Tropaeum Alpium

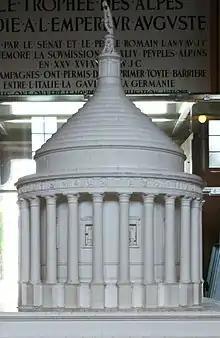
Model reconstruction of the Tropaeum Alpium

The monument originally served no military purpose and contained no fortress. Rather, it marked the boundary between Italy and Gallia Narbonensis, later moved to the Var River. Between the 12th and 15th centuries, however, the Trophy did become a fortress, with locals building houses around its walls. In 1705, when war broke out between Savoy and France during the War of the Spanish Succession, Louis XIV ordered the destruction of all fortresses in the region, including this one. The partially destroyed Trophy then became a quarry and its stones were used, among other things, to build the nearby church of Saint-Michel.